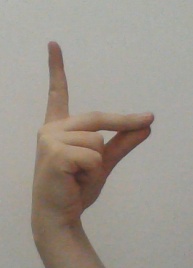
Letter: ta